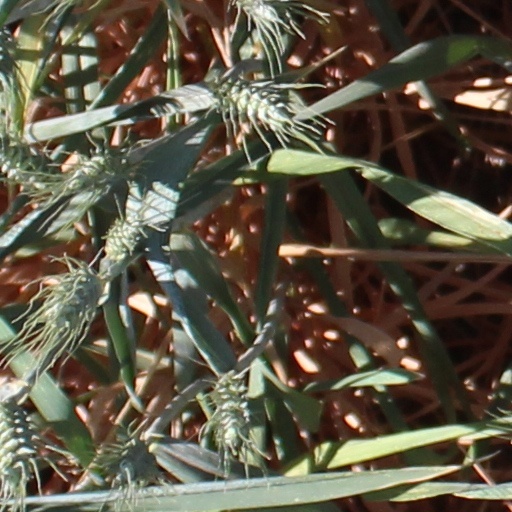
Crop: wheat